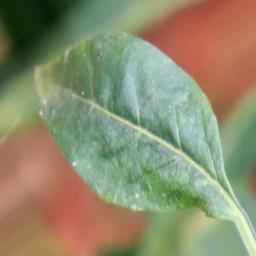
Label: healthy